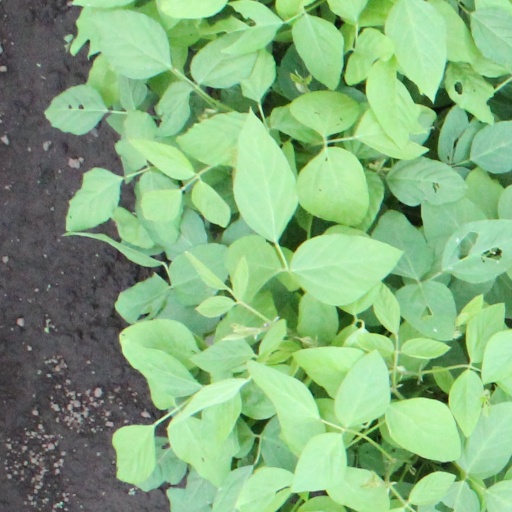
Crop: soybean